Israeli cuisine

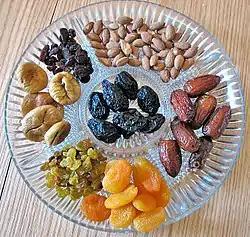
Dried fruits and almonds, typically eaten on "Tu BiShvat"

There are thousands of restaurants, casual eateries, cafés and bars in Israel, offering a wide array of choices in food and culinary styles. Places to eat out that are distinctly Israeli include the following: